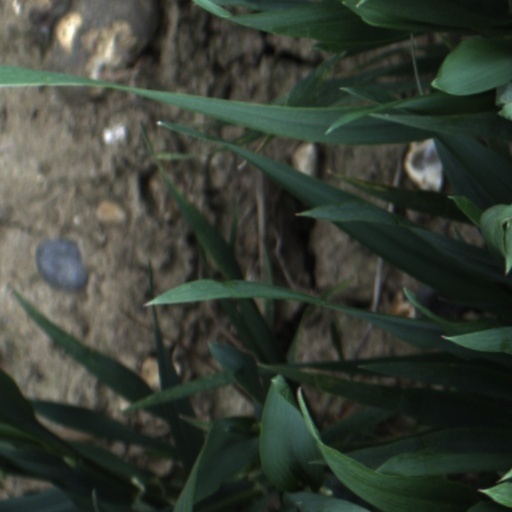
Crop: wheat